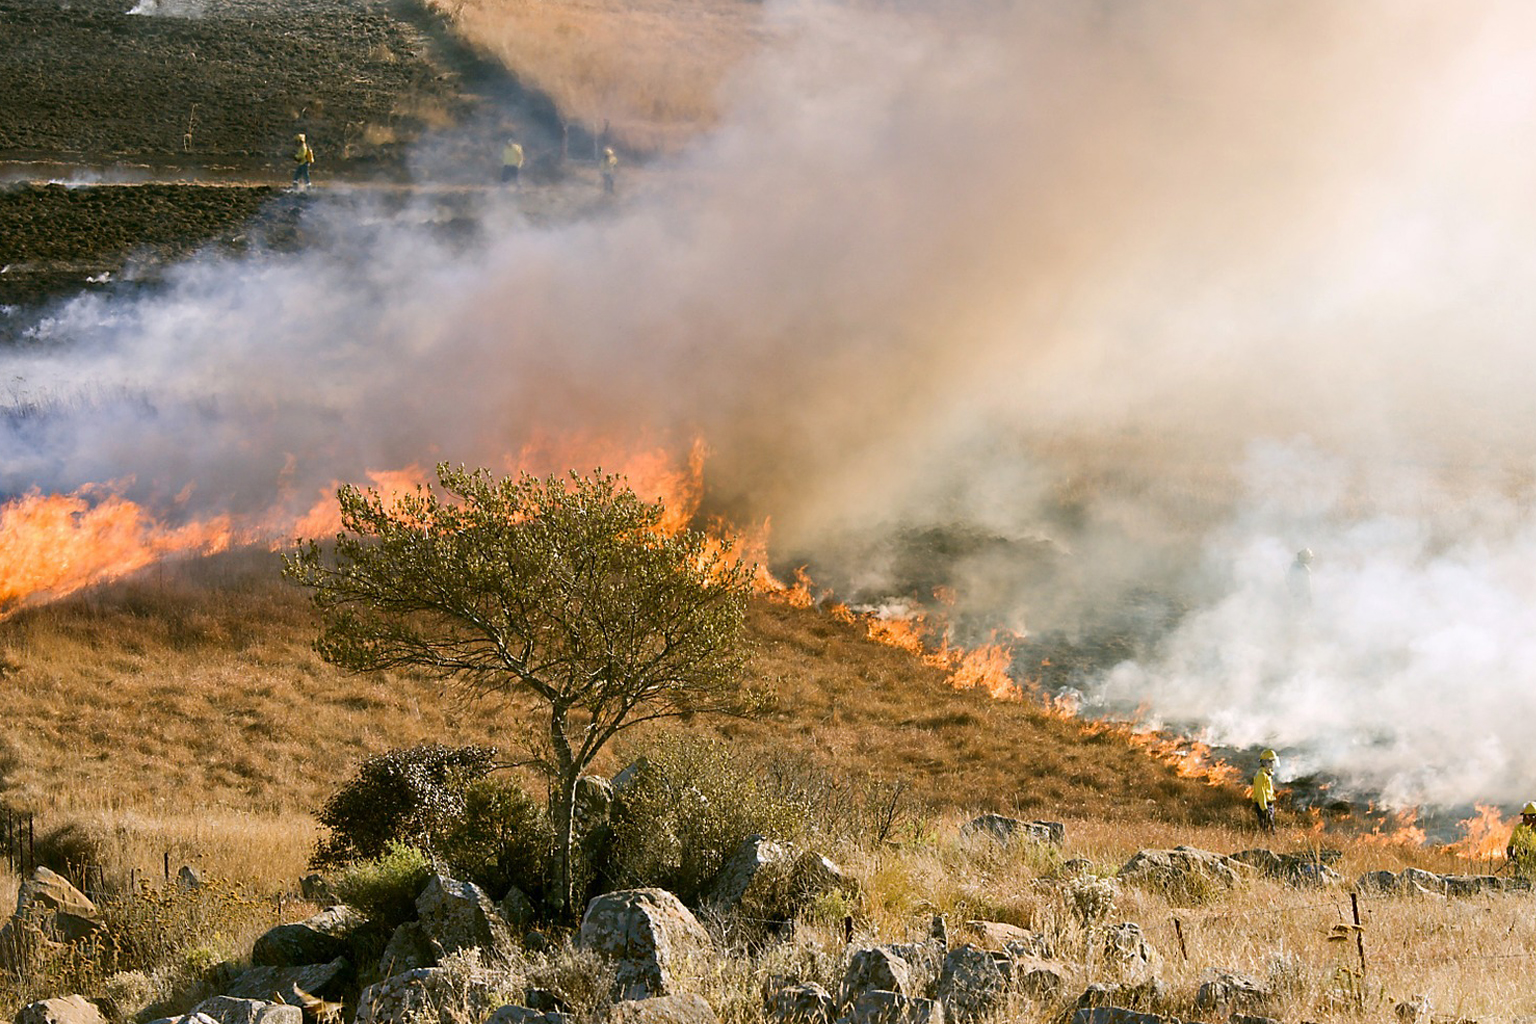
Fire: yes
Smoke: yes